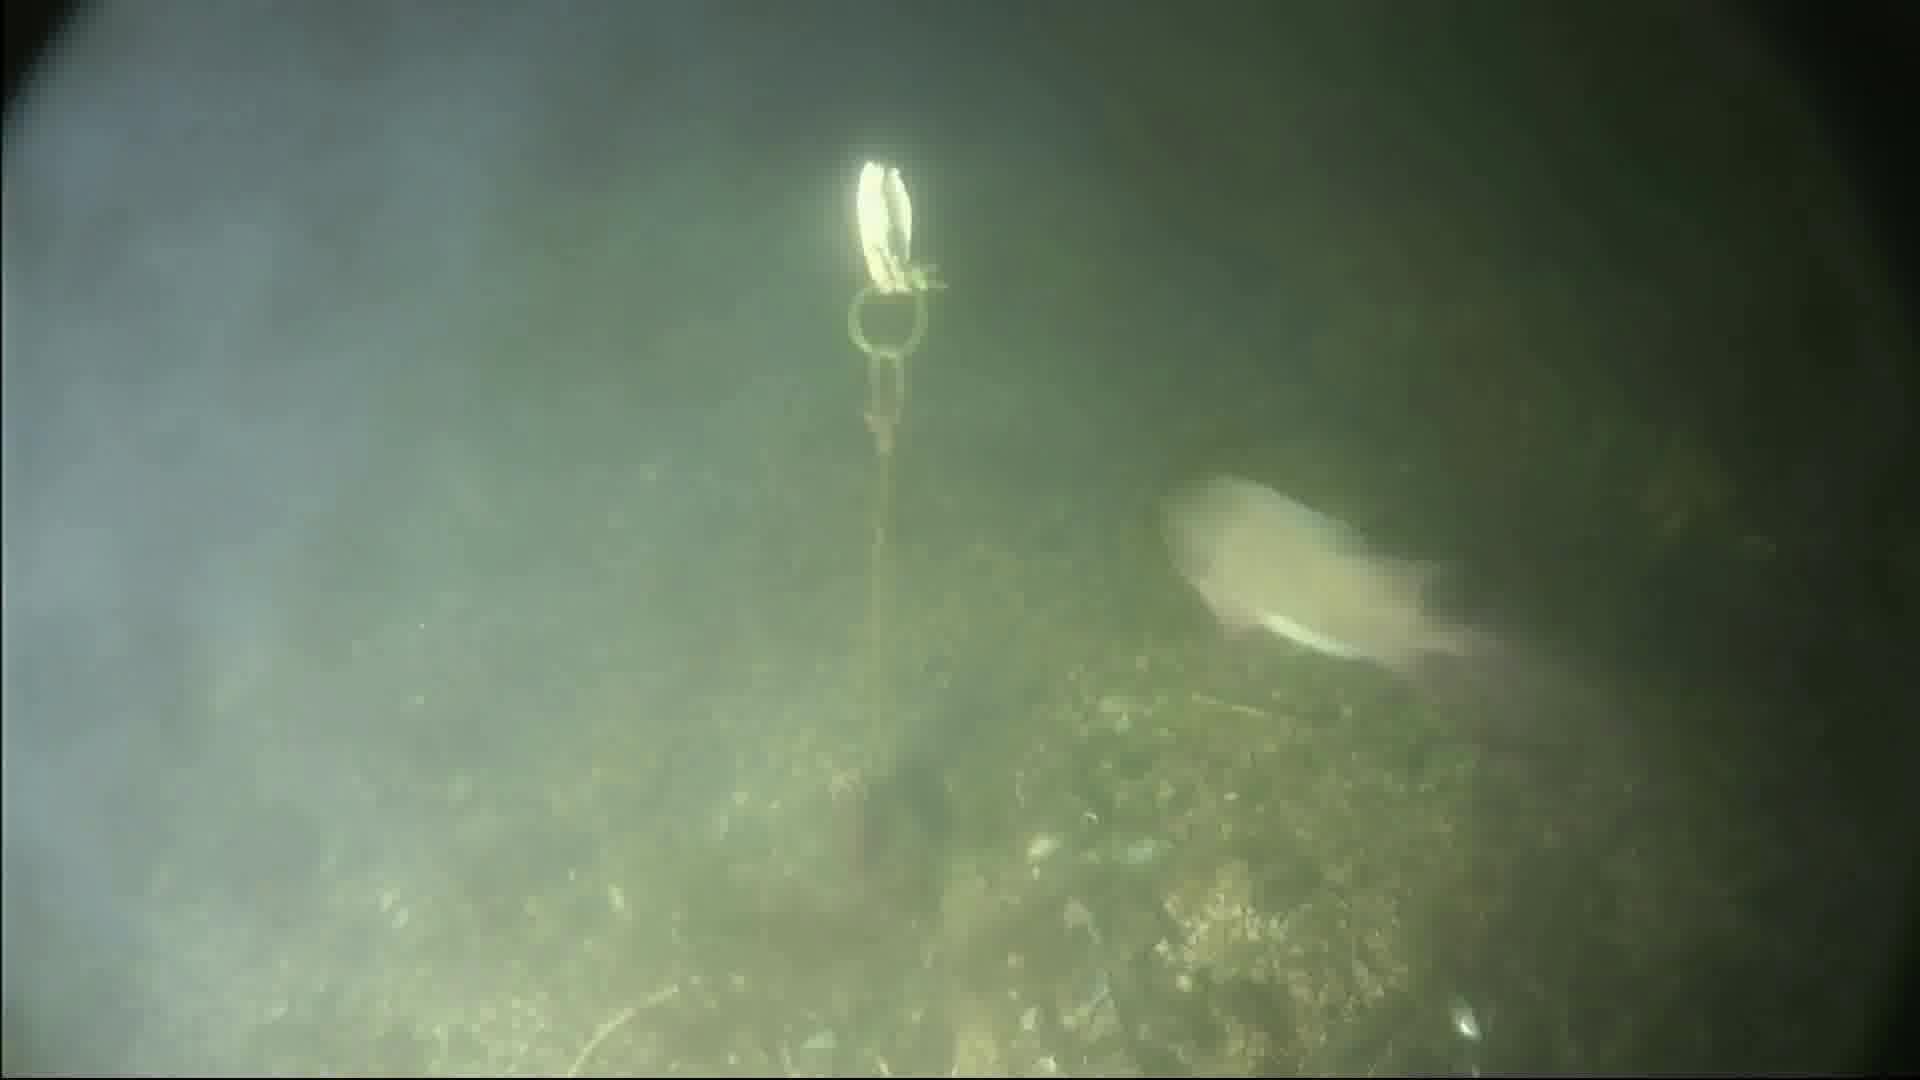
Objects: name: fish
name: crab